George John Bell

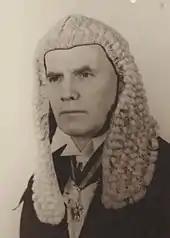
Bell in speaker's garb

Soon after his demobilisation, Bell was proposed as a candidate for federal parliament at the 1919 federal election with the support of the Returned Soldiers and Sailors Imperial League and the Tasmanian Farmers and Stockholders Association. He narrowly defeated the Australian Labor Party (ALP) candidate Joseph Lyons in the seat of Darwin, with a campaign that "appealed to a largely rural electorate by condemning government extravagance and the favouring of 'the crowds of workers in the cities'".